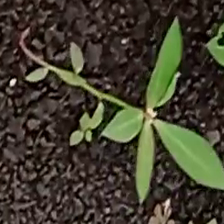
Weed species: Moti_dudhi(Euphorbia_geneculata_L)